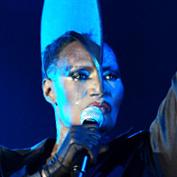
Age: 62